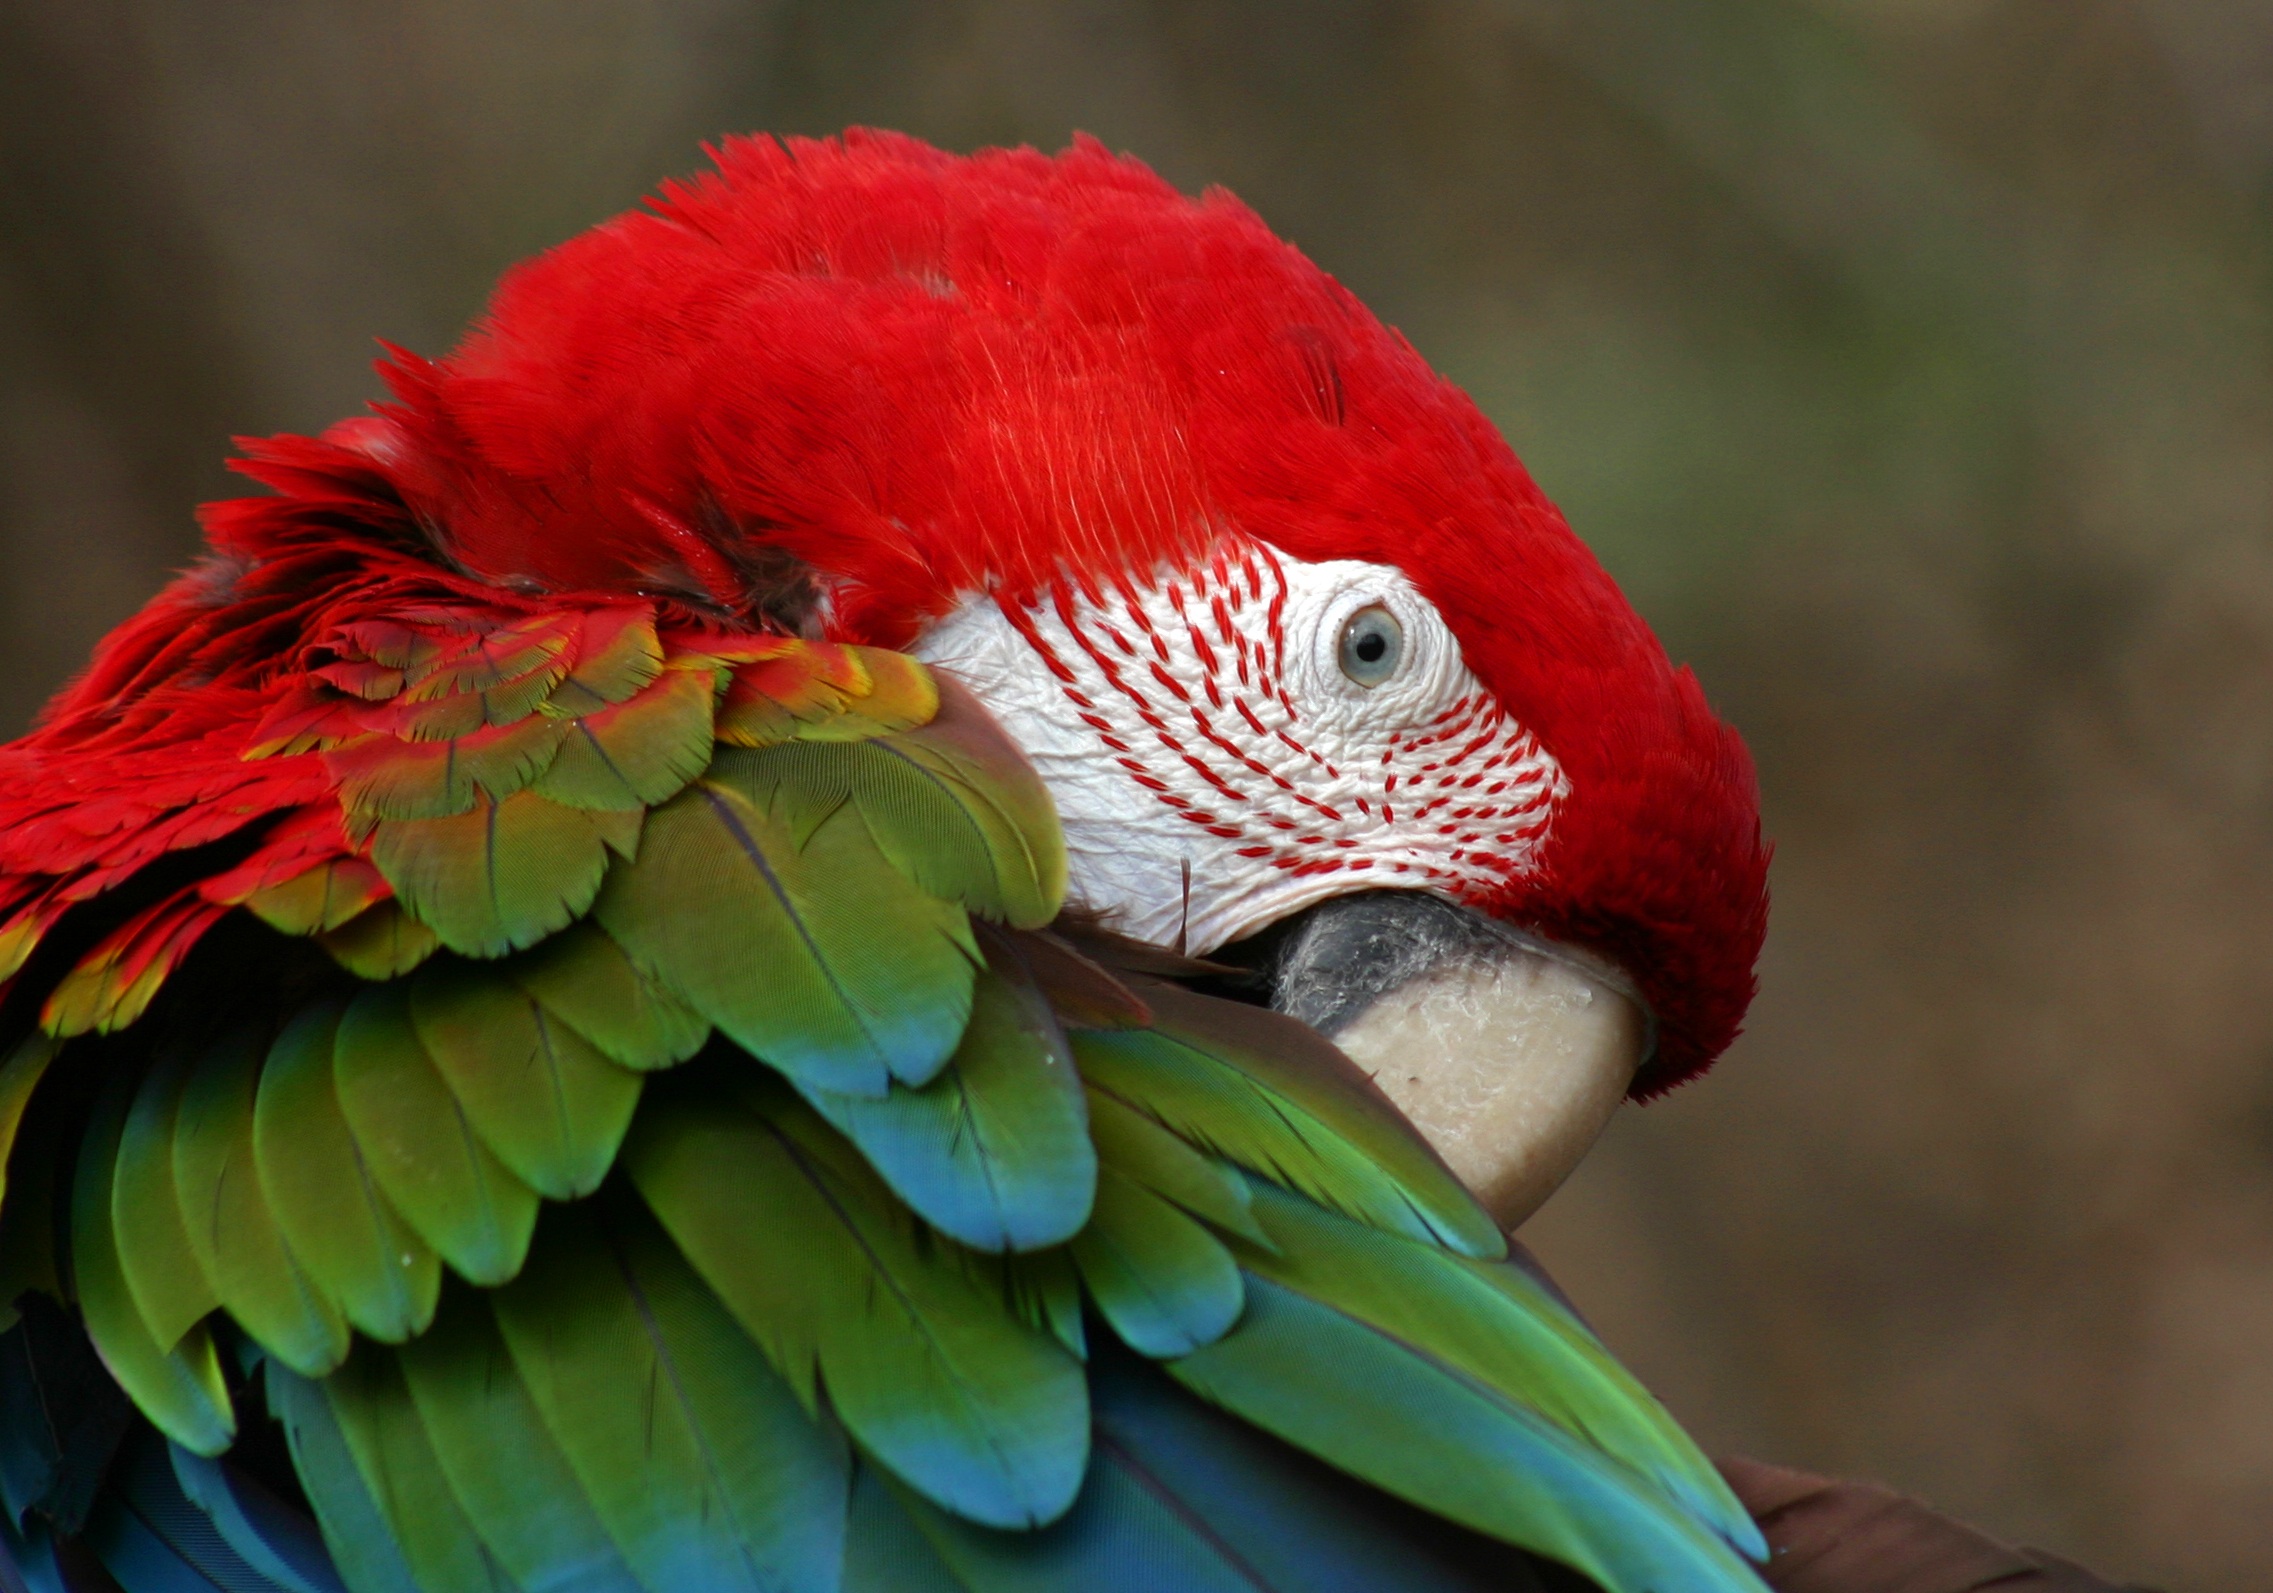
nature, bird, wing, red, beak, fauna, lorikeet, macaw, close up, vertebrate, parrot, animal portrait